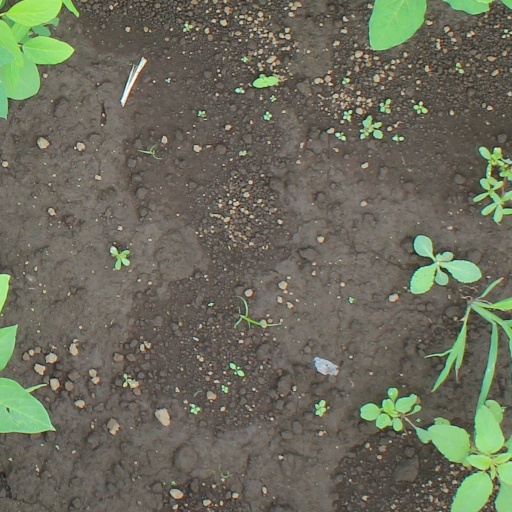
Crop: soybean